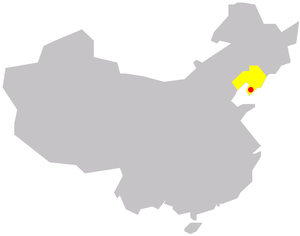
Lüshunkou est une ville portuaire de Chine, anciennement connue sous le nom de Port-Arthur pendant la période d'administration russe et de Ryojun pendant la période d'administration japonaise. Située à l'extrême pointe de la péninsule du Liaodong, elle est un district de la ville sous-provinciale de Dalian dans la province du Liaoning. Elle comptait 210 000 habitants en 2001.